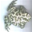
Label: frog